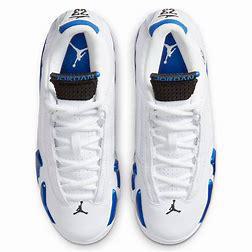
Brand: Jordan
Model: 14 Retro